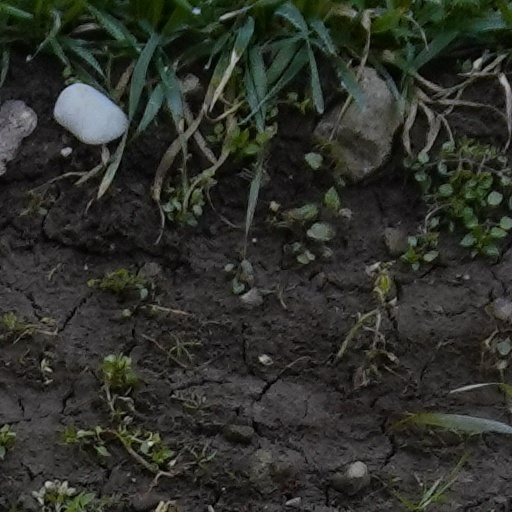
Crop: wheat